American Staffordshire Terrier

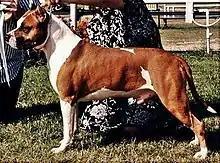
American Staffordshire Terrier at a dog show

The American Staffordshire Terrier, also known as the AmStaff, is a medium-sized, short-coated American dog breed recognized by the American Kennel Club, but not the United Kennel Club, which instead allows American Staffordshire Terriers to be registered under the American Pit Bull Terrier breed.